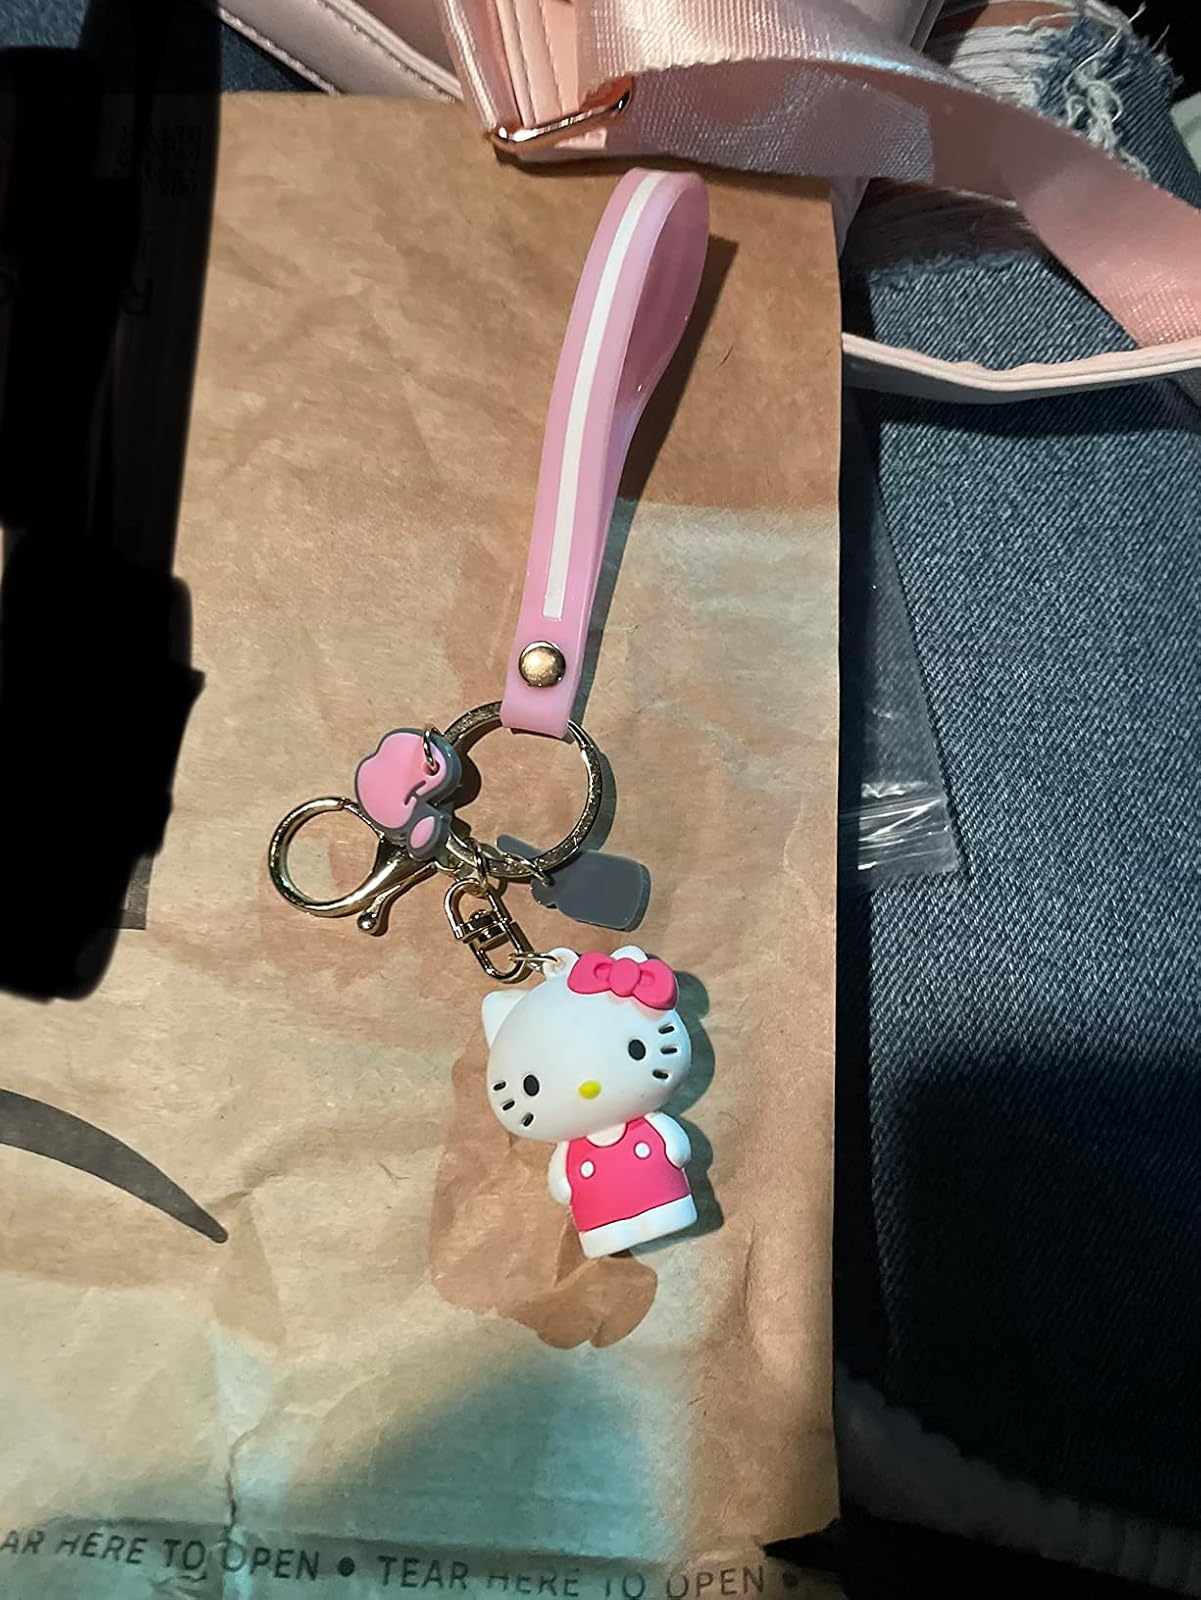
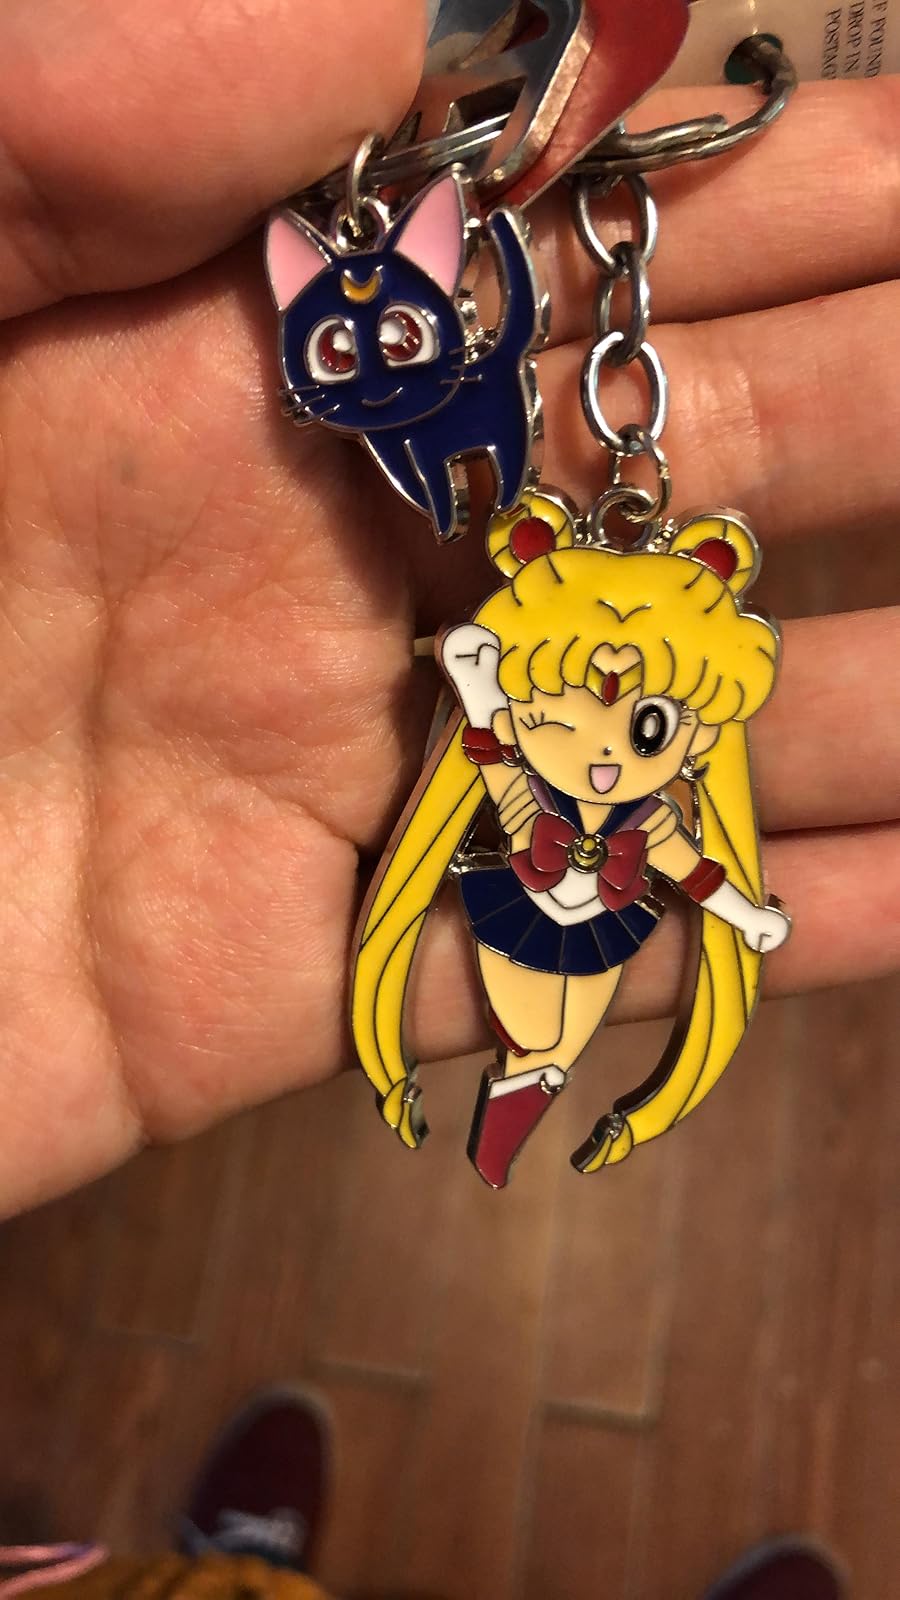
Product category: accessories_keychain
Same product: no